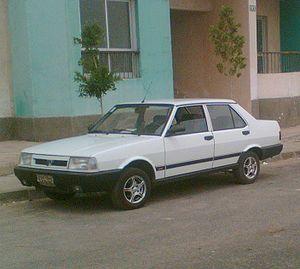
La Fiat 131 est un modèle d'automobile de milieu de gamme produit par le constructeur italien Fiat à partir de 1974 en Italie et dans plusieurs de ses filiales étrangères.
TOFAŞ est un constructeur automobile turc, dont le siège est à Istanbul en Turquie et dont le site de production est situé à Bursa.
La Tofaş 131, aussi connue sous les noms de Tofaş Şahin, Tofaş Kartal, Tofaş Doğan ou Murat 131 est un modèle d'automobile construit en Turquie par Tofaş, la filiale locale du constructeur italien Fiat. Similaire à la Fiat 131, elle fabriquée sous licence entre le milieu d'année 1976 et octobre 2008. Elle avait pris la suite de la Tofaş 124, une Fiat 124 fabriquée sous licence en Turquie depuis 1971.